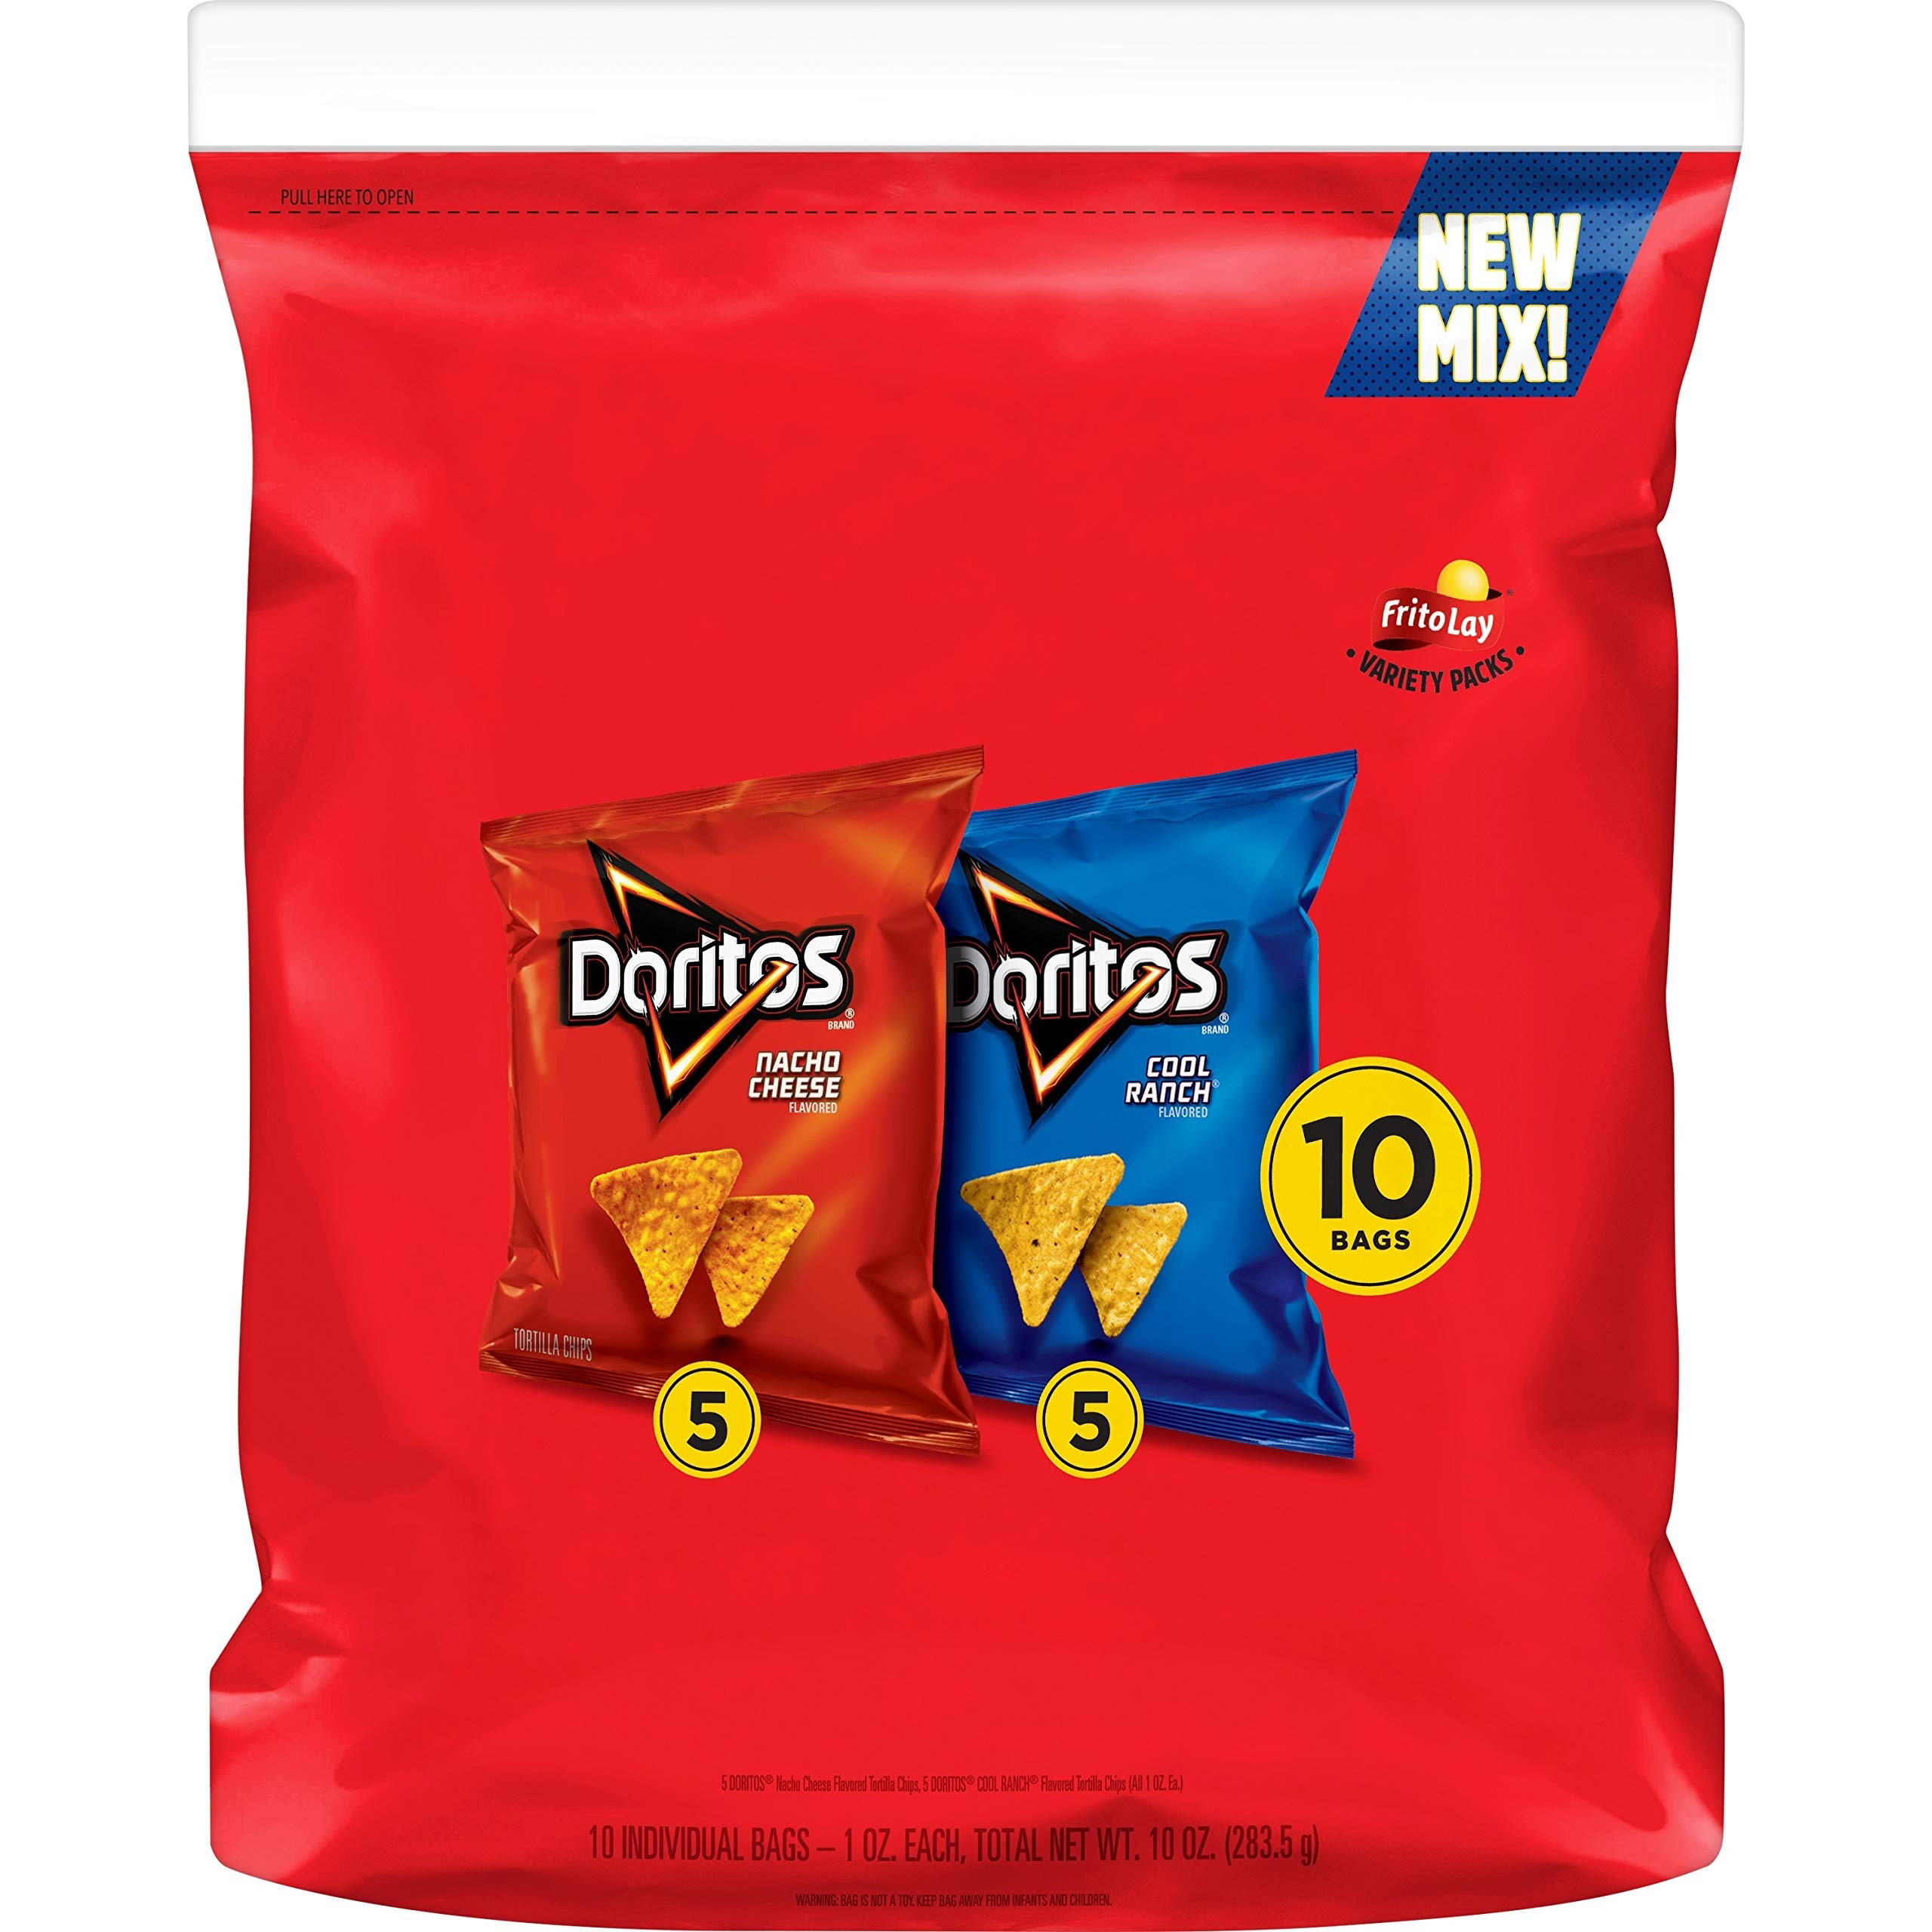
Item Name: Doritos Mix (Nacho Cheese and Cool Ranch),1 Ounce (Pack of 10)
Bullet Point 1: Includes 10 (1 oz) individually packaged bags: (5) Doritos Nacho Cheese and (5) Doritos Cool Ranch​
Bullet Point 2: A mix of favorites! Doritos Nacho Cheese and Doritos Cool Ranch​
Bullet Point 3: Individually packaged snacks that are easy to take with you on the go​.
Bullet Point 4: Frito Lay Variety Packs offers variety in one convenient package .
Bullet Point 5: Easily enjoy at lunch, as an afternoon snack or even at work!​
Value: 10.0
Unit: Ounce

Price: 13.75